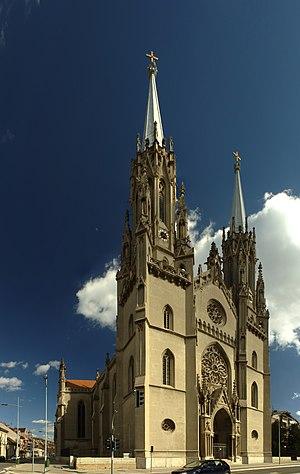
Léglise Saint-Gérard-de-Csanád de Vršac est une église catholique située à Vršac et dans le district du Banat méridional, en Serbie. Elle est inscrite sur la liste des monuments culturels protégés de la République de Serbie.